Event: Nepal Earthquake
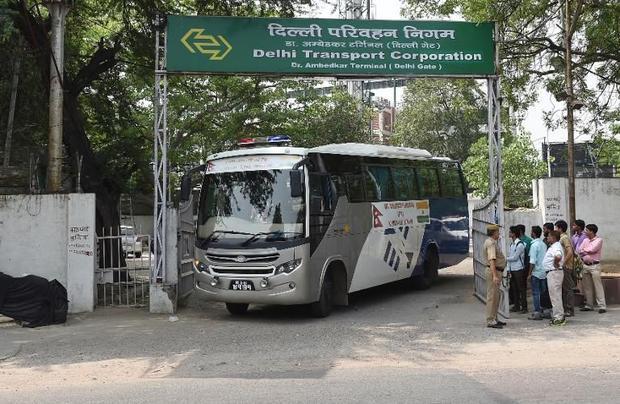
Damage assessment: no_damage